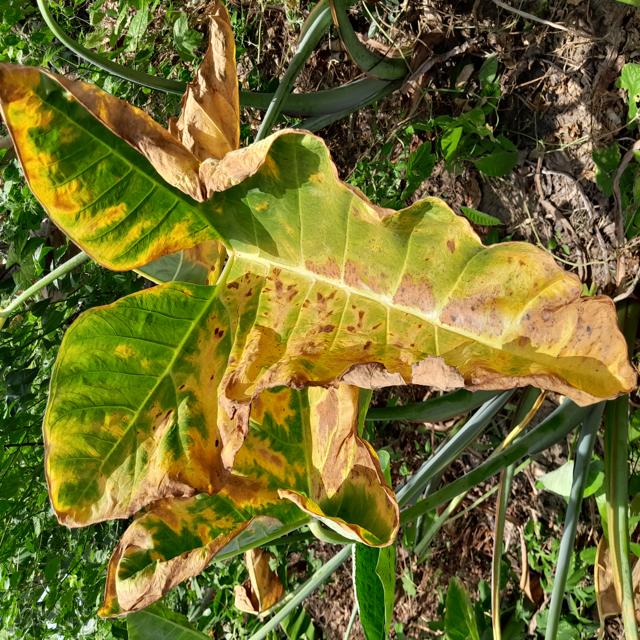
Label: Late_Blight